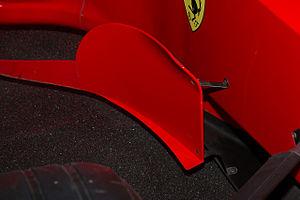
Résultats du Grand Prix de Malaisie 1999, couru sur le circuit international de Sepang le 17 octobre 1999.